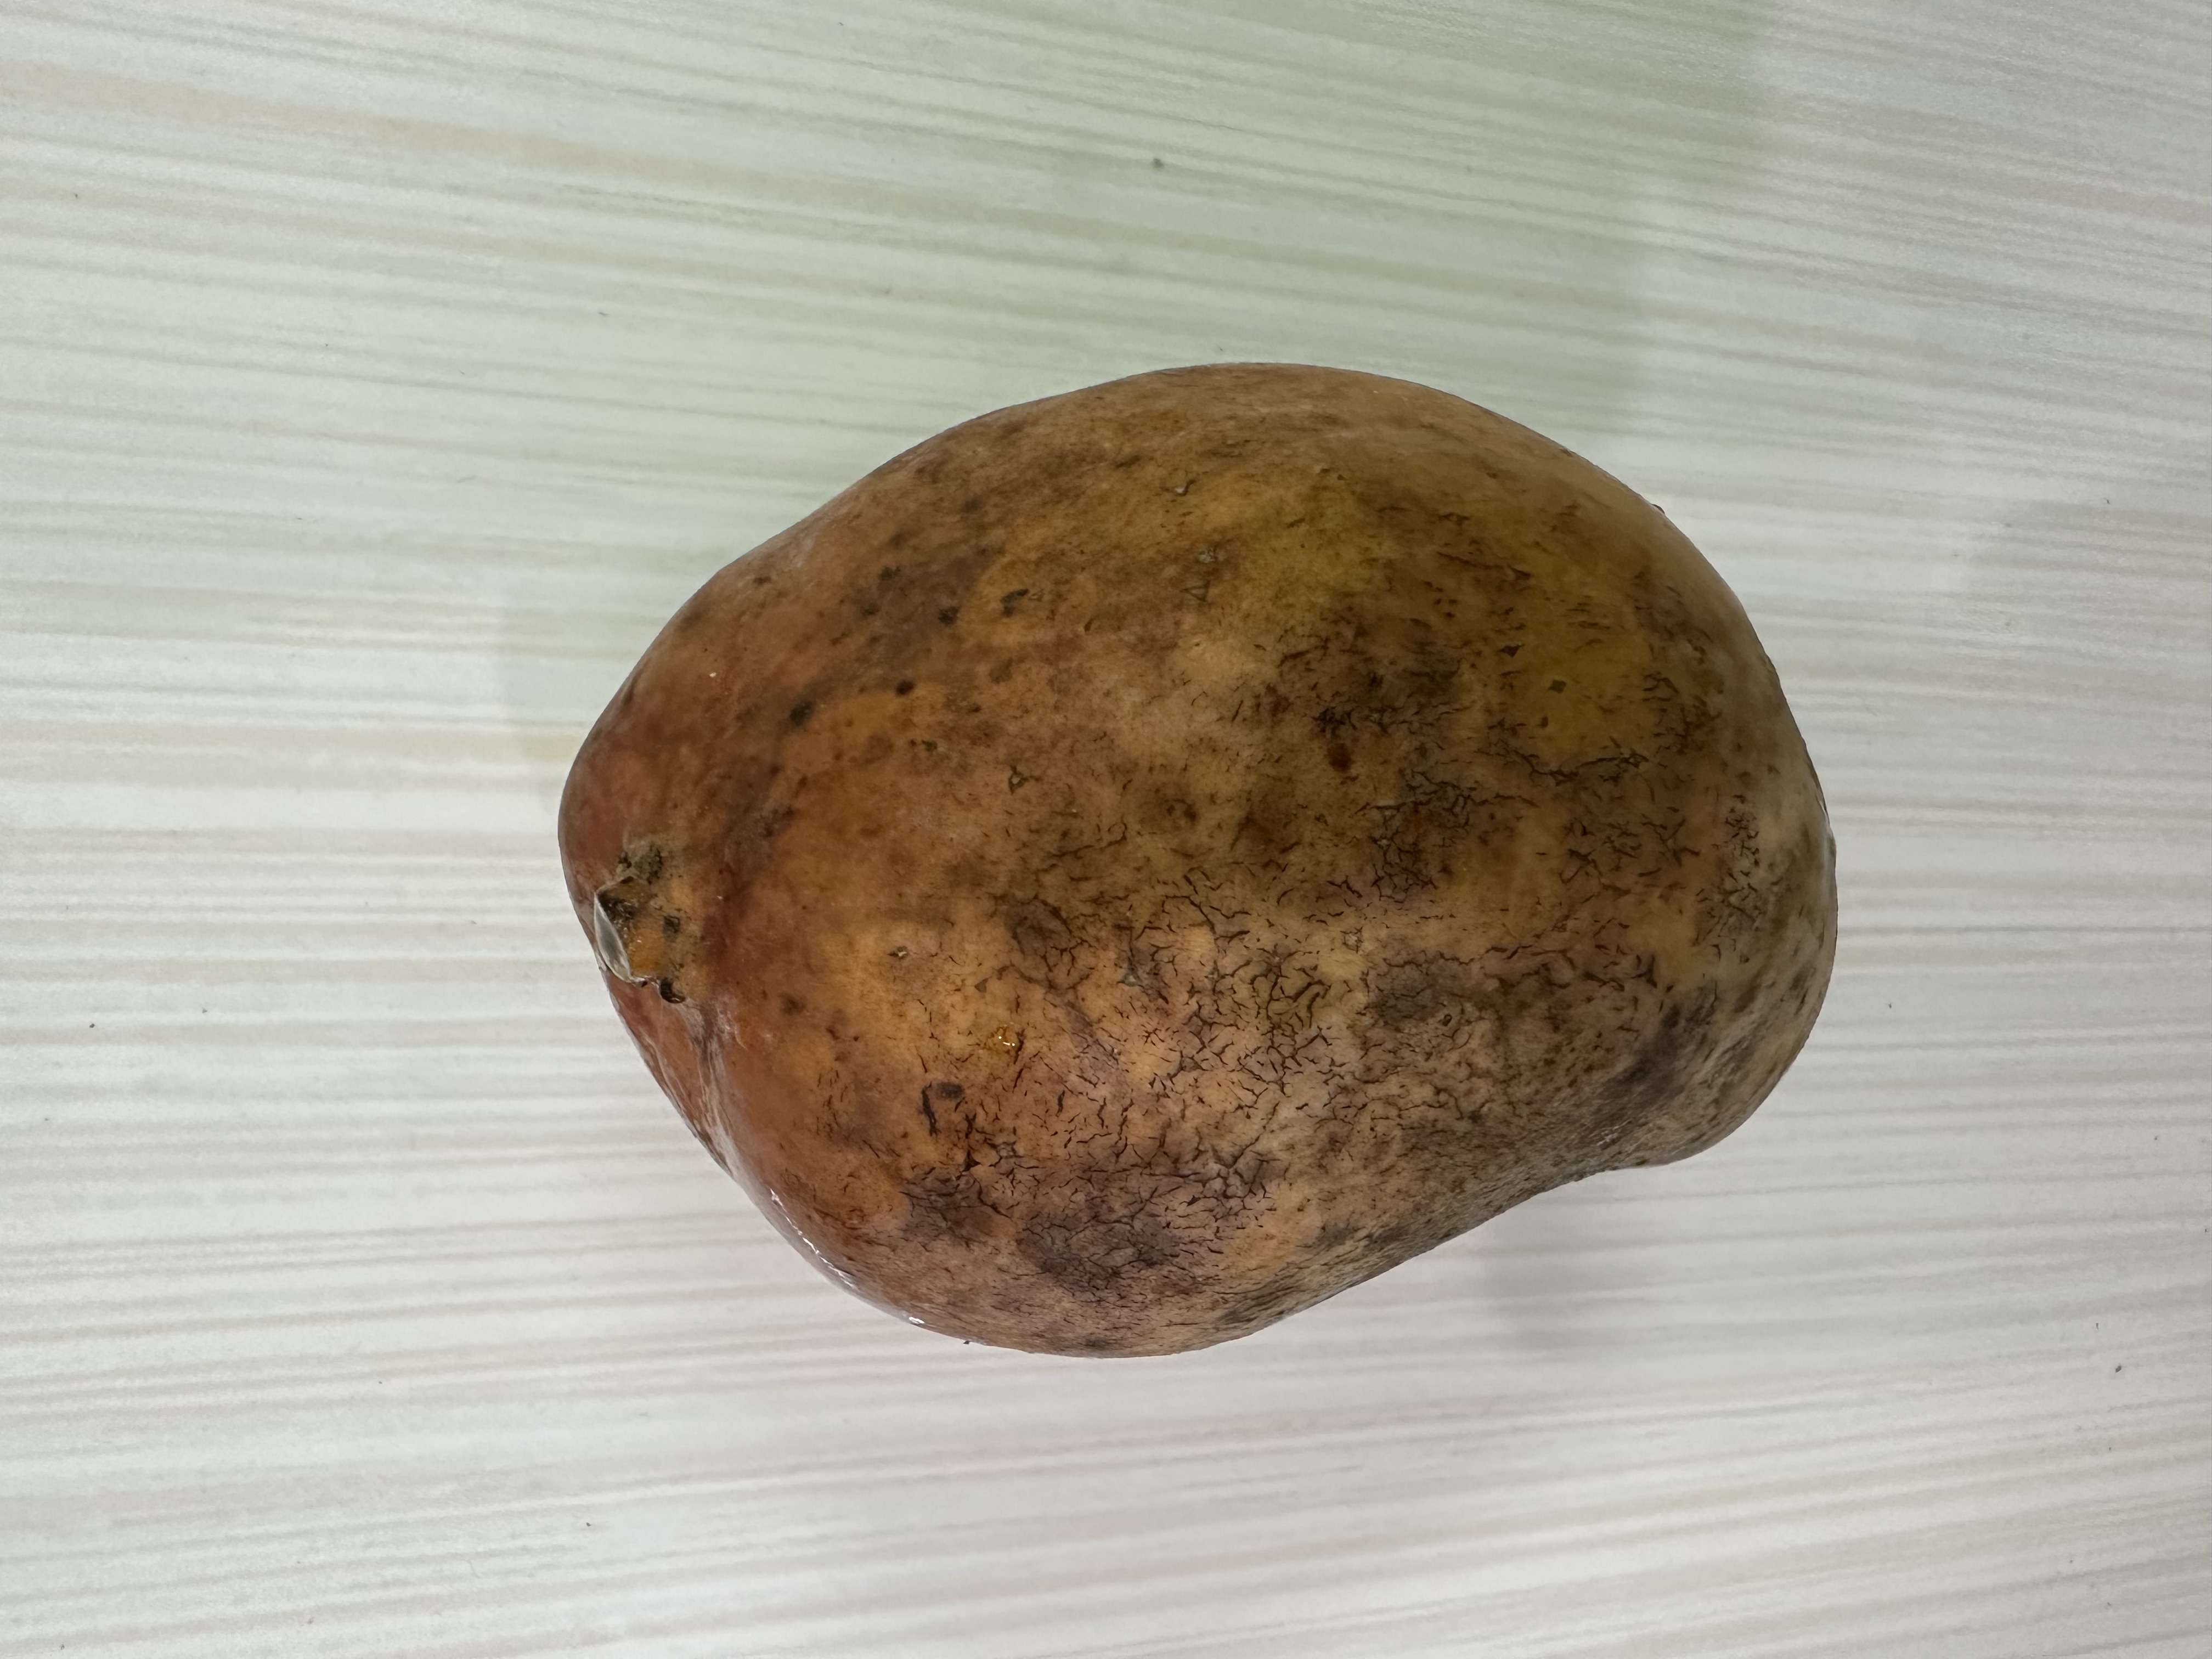
Mango variety: Bari-7